Lakkoi

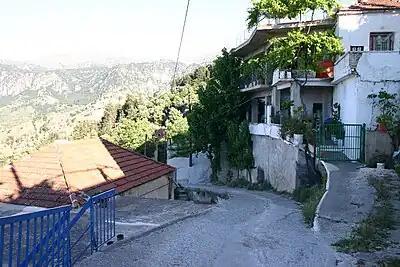
Street in Lakkoi

Traditionally the villagers have cultivated olives and raised goats, sheep and chickens. With limited work opportunities, the population has declined from a peak of around 2,000 to 219 (2021 census). There are signs of growth as houses are being purchased and renovated by citizens of other European Union countries seeking low-cost retirement or vacation homes.